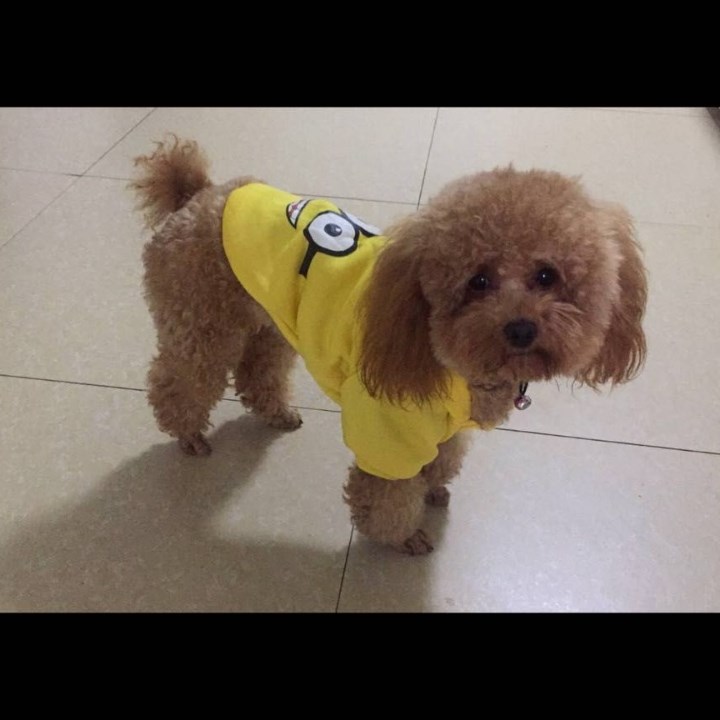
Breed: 7449-n000128-teddy